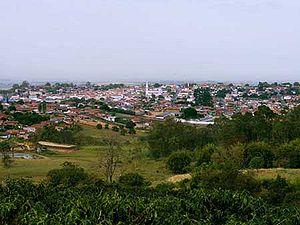
Monte Santo de Minas est une ville de l'État du Minas Gerais au Brésil.